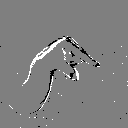
ASL letter: q